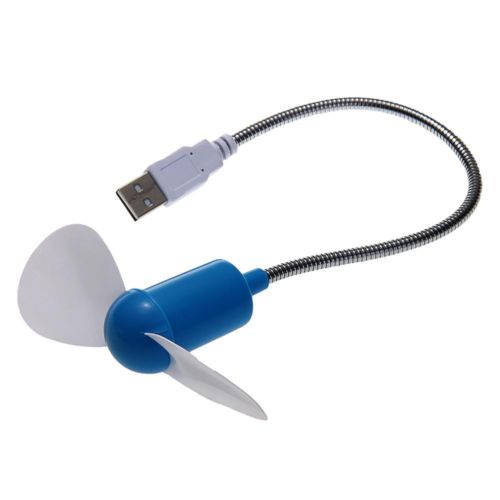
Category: fan